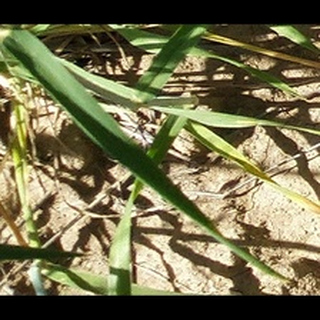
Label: healthy_wheat